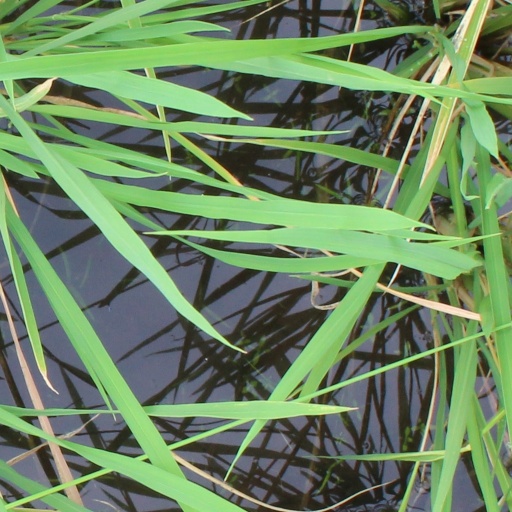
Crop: rice